Economyths

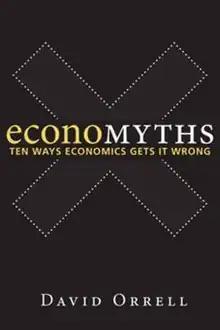
Wiley hardcover edition

Economyths is a book by the mathematician David Orrell about the problems with mainstream economics, written for the general reader. The book was initially published in 2010 by Icon Books in the UK with the subtitle "Ten Ways That Economics Gets it Wrong", and by John Wiley & Sons in North America. Icon published a revised version in 2012, with the subtitle "How the Science of Complex Systems Is Transforming Economic Thought". Translated versions were also published in Brazil, China, Japan, and Korea. In 2017, Icon published a revised and expanded version with the subtitle "11 Ways Economics Gets it Wrong".